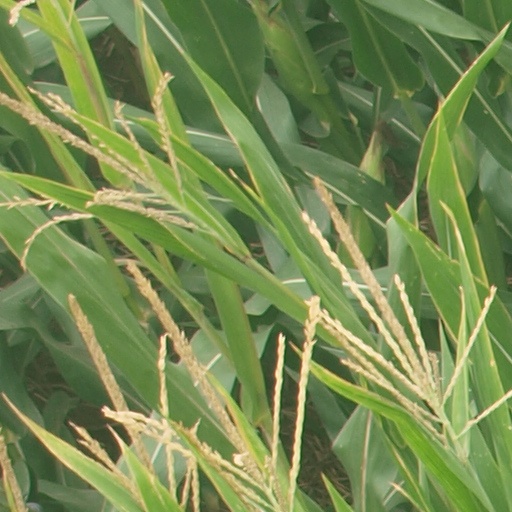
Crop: maize; corn